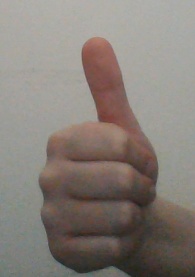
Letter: aleff